Titan IV

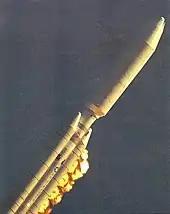
Titan IVA K-11 moments before the August 1993 failure

On August 2, 1993, Titan IV K-11 lifted from SLC-4E carrying a NOSS SIGNIT satellite. Unusually for DoD launches, the Air Force invited civilian press to cover the launch, which became more of a story than intended when the booster exploded 101 seconds after liftoff. Investigation found that one of the two SRMs had burned through, resulting in the destruction of the vehicle in a similar manner as the earlier 34D-9 failure. An investigation found that an improper repair job was the cause of the accident.